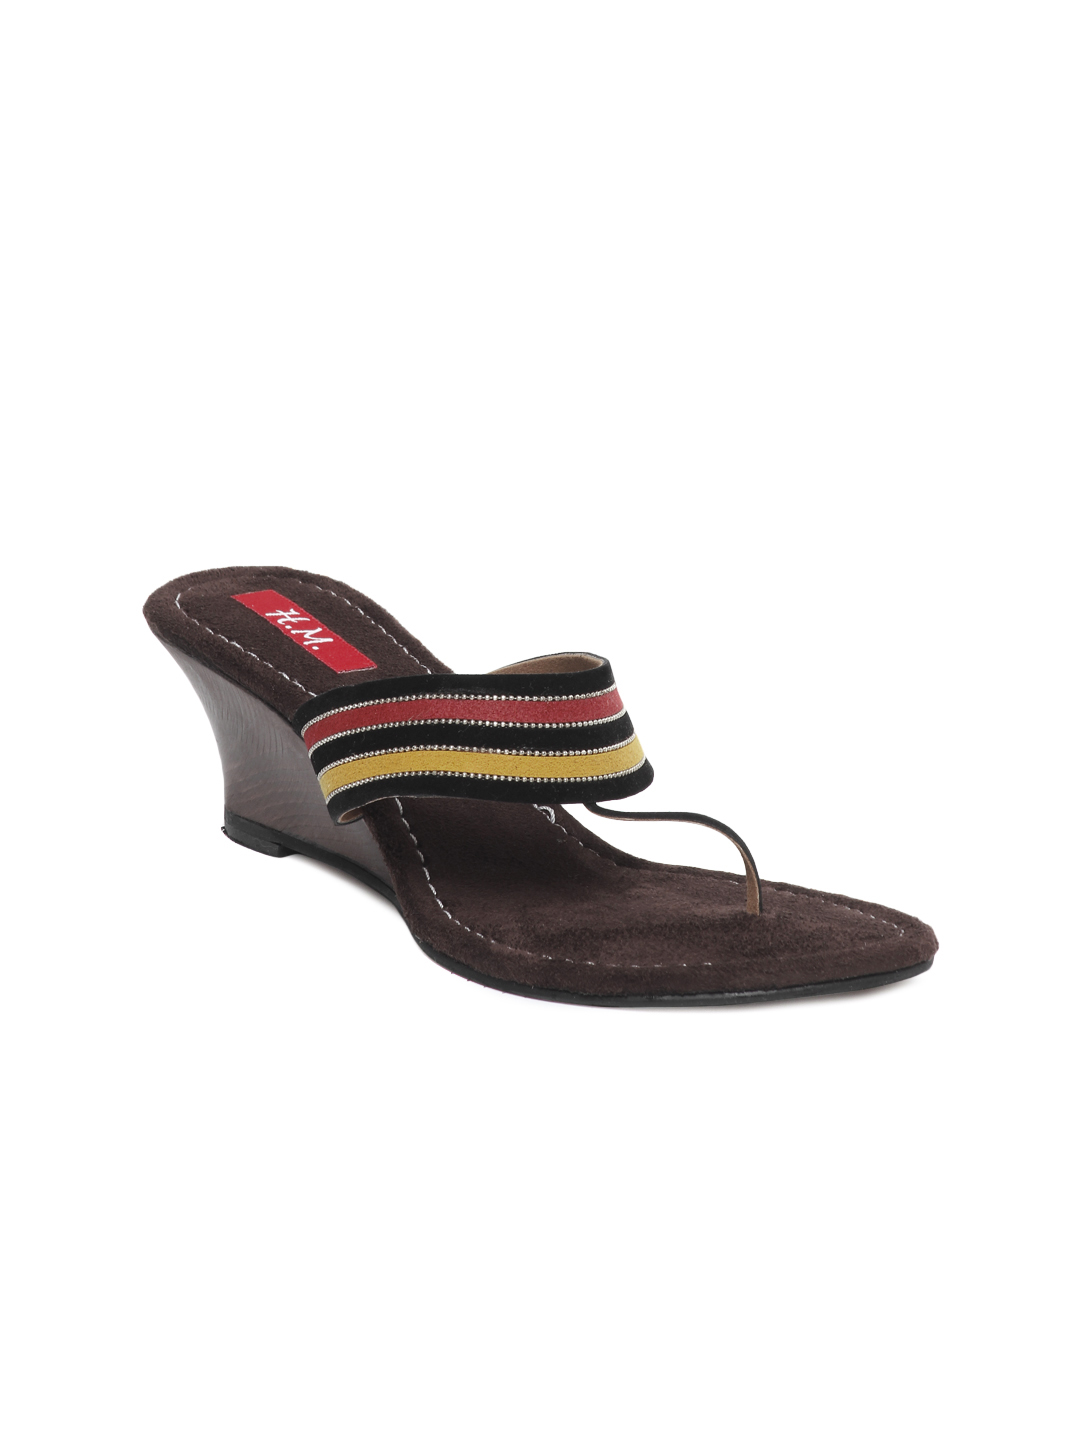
HM Women Black Wedges
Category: Footwear / Shoes / Heels
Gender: Women
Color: Black
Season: Winter 2012
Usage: Casual